Abdallah bin Bayyah

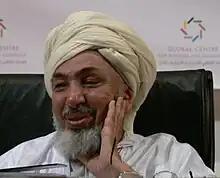

Abdallah bin Mahfudh ibn Bayyah (born 1935) is a Mauritanian Islamic scholar, politician and professor of Islamic studies at the King Abdul Aziz University in Jeddah, Saudi Arabia, who serves as the chairman of the UAE Council for Fatwa.